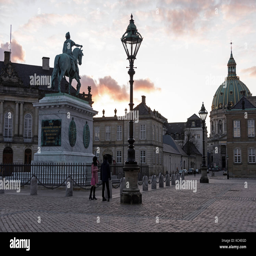
palace , is the residence of the royal family with identical palaces surrounding